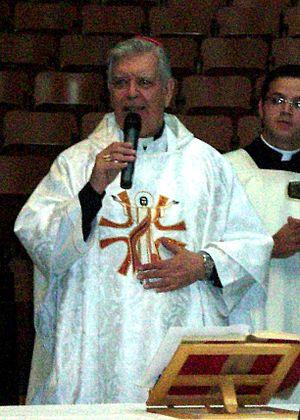
Jorge Liberato Urosa Savino, né le 28 août 1942, est un cardinal vénézuélien, archevêque de Caracas de 2005 à 2018.